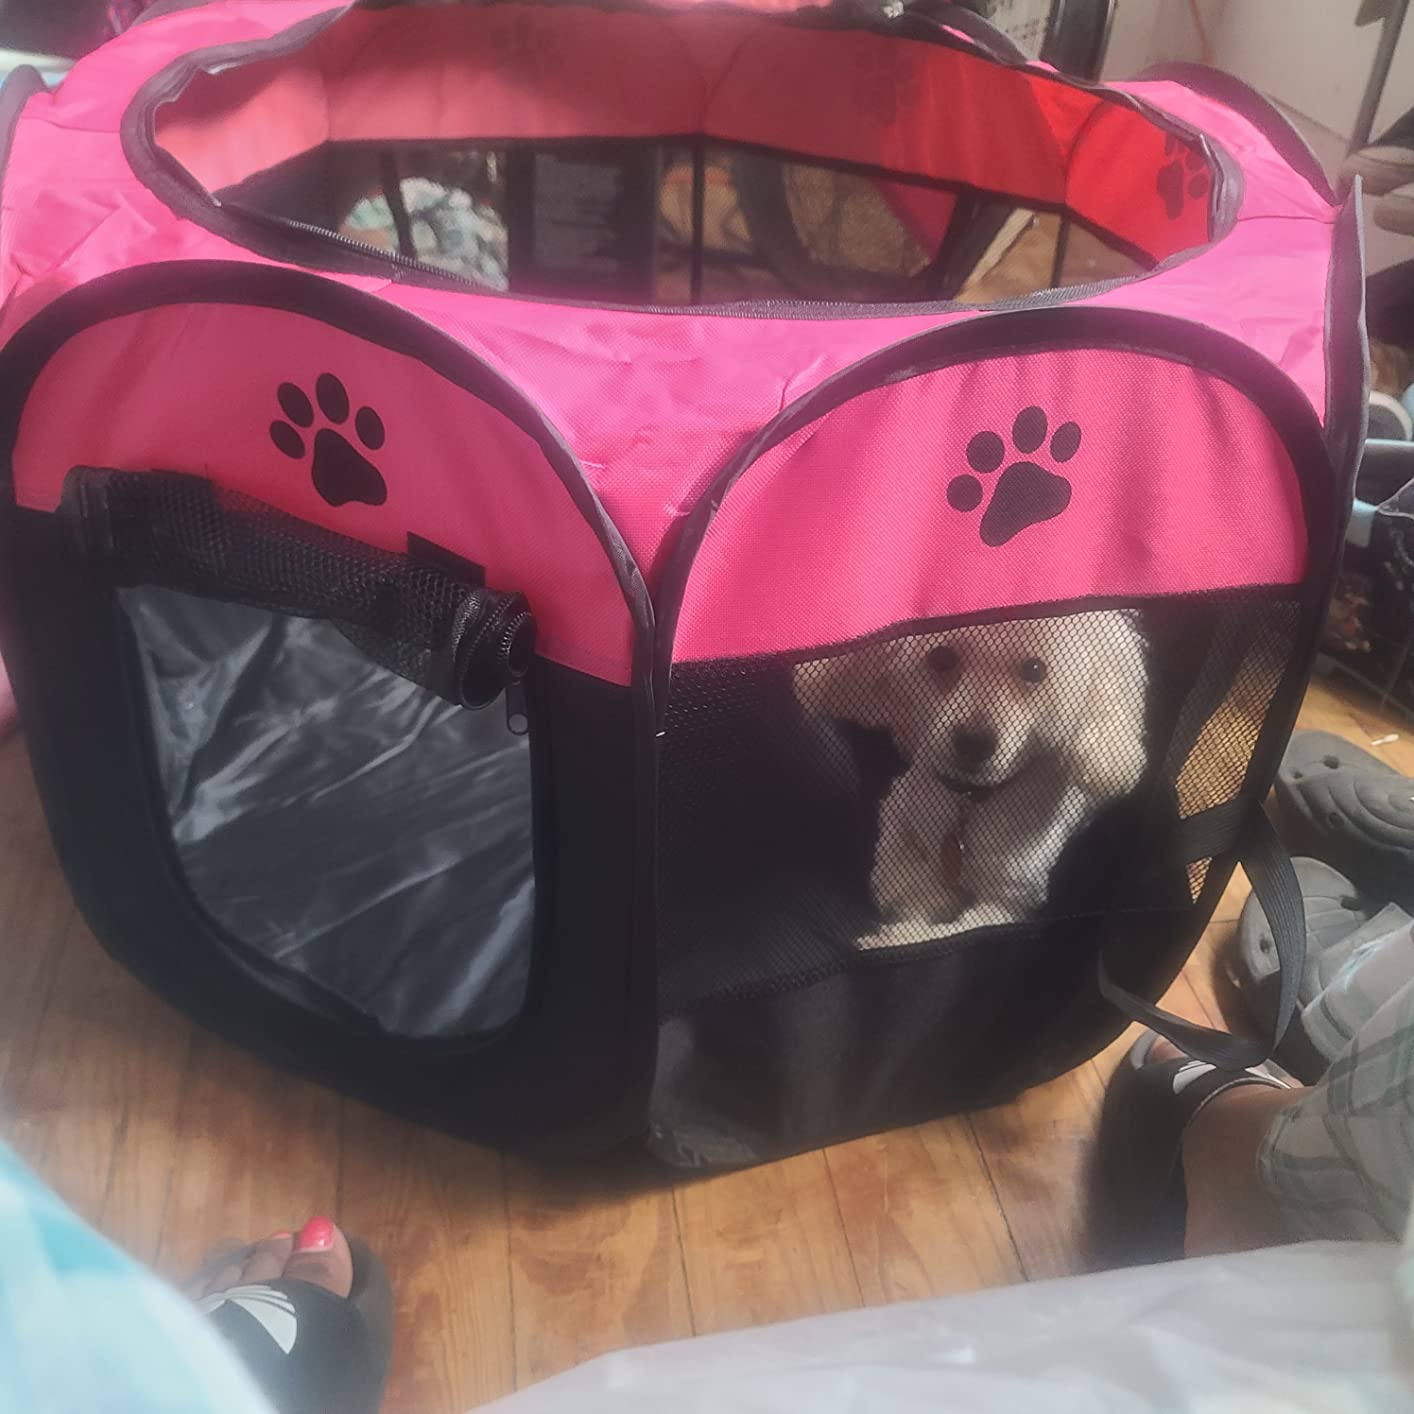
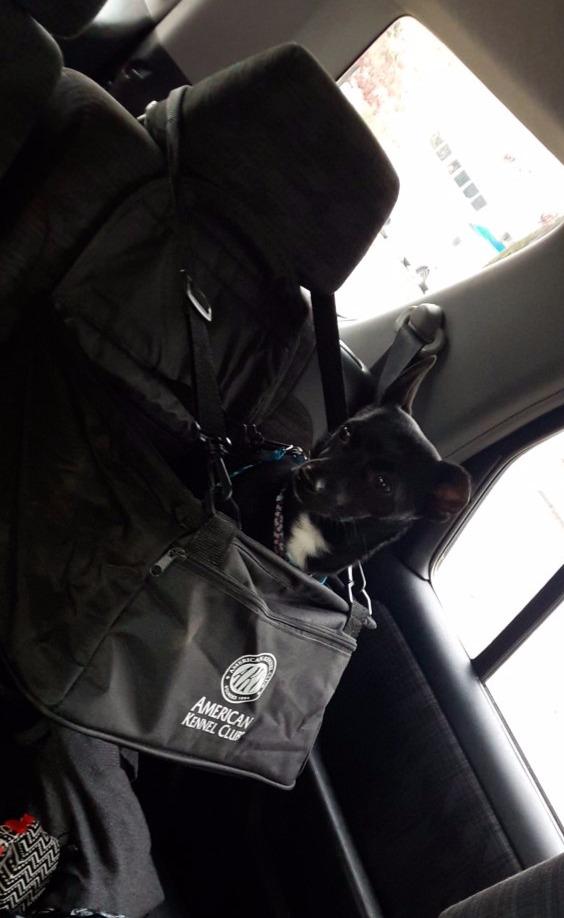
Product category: items_kennel
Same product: no